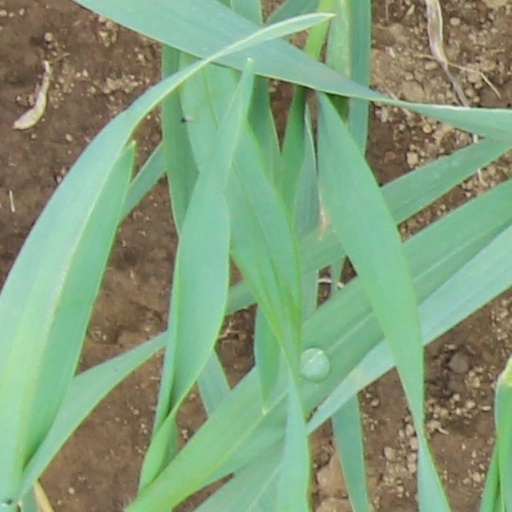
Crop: wheat